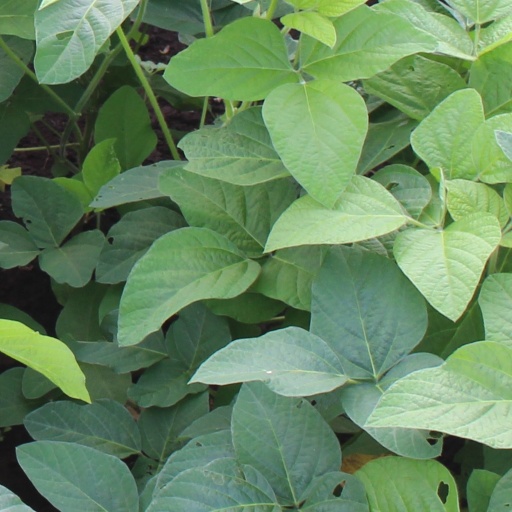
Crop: soybean